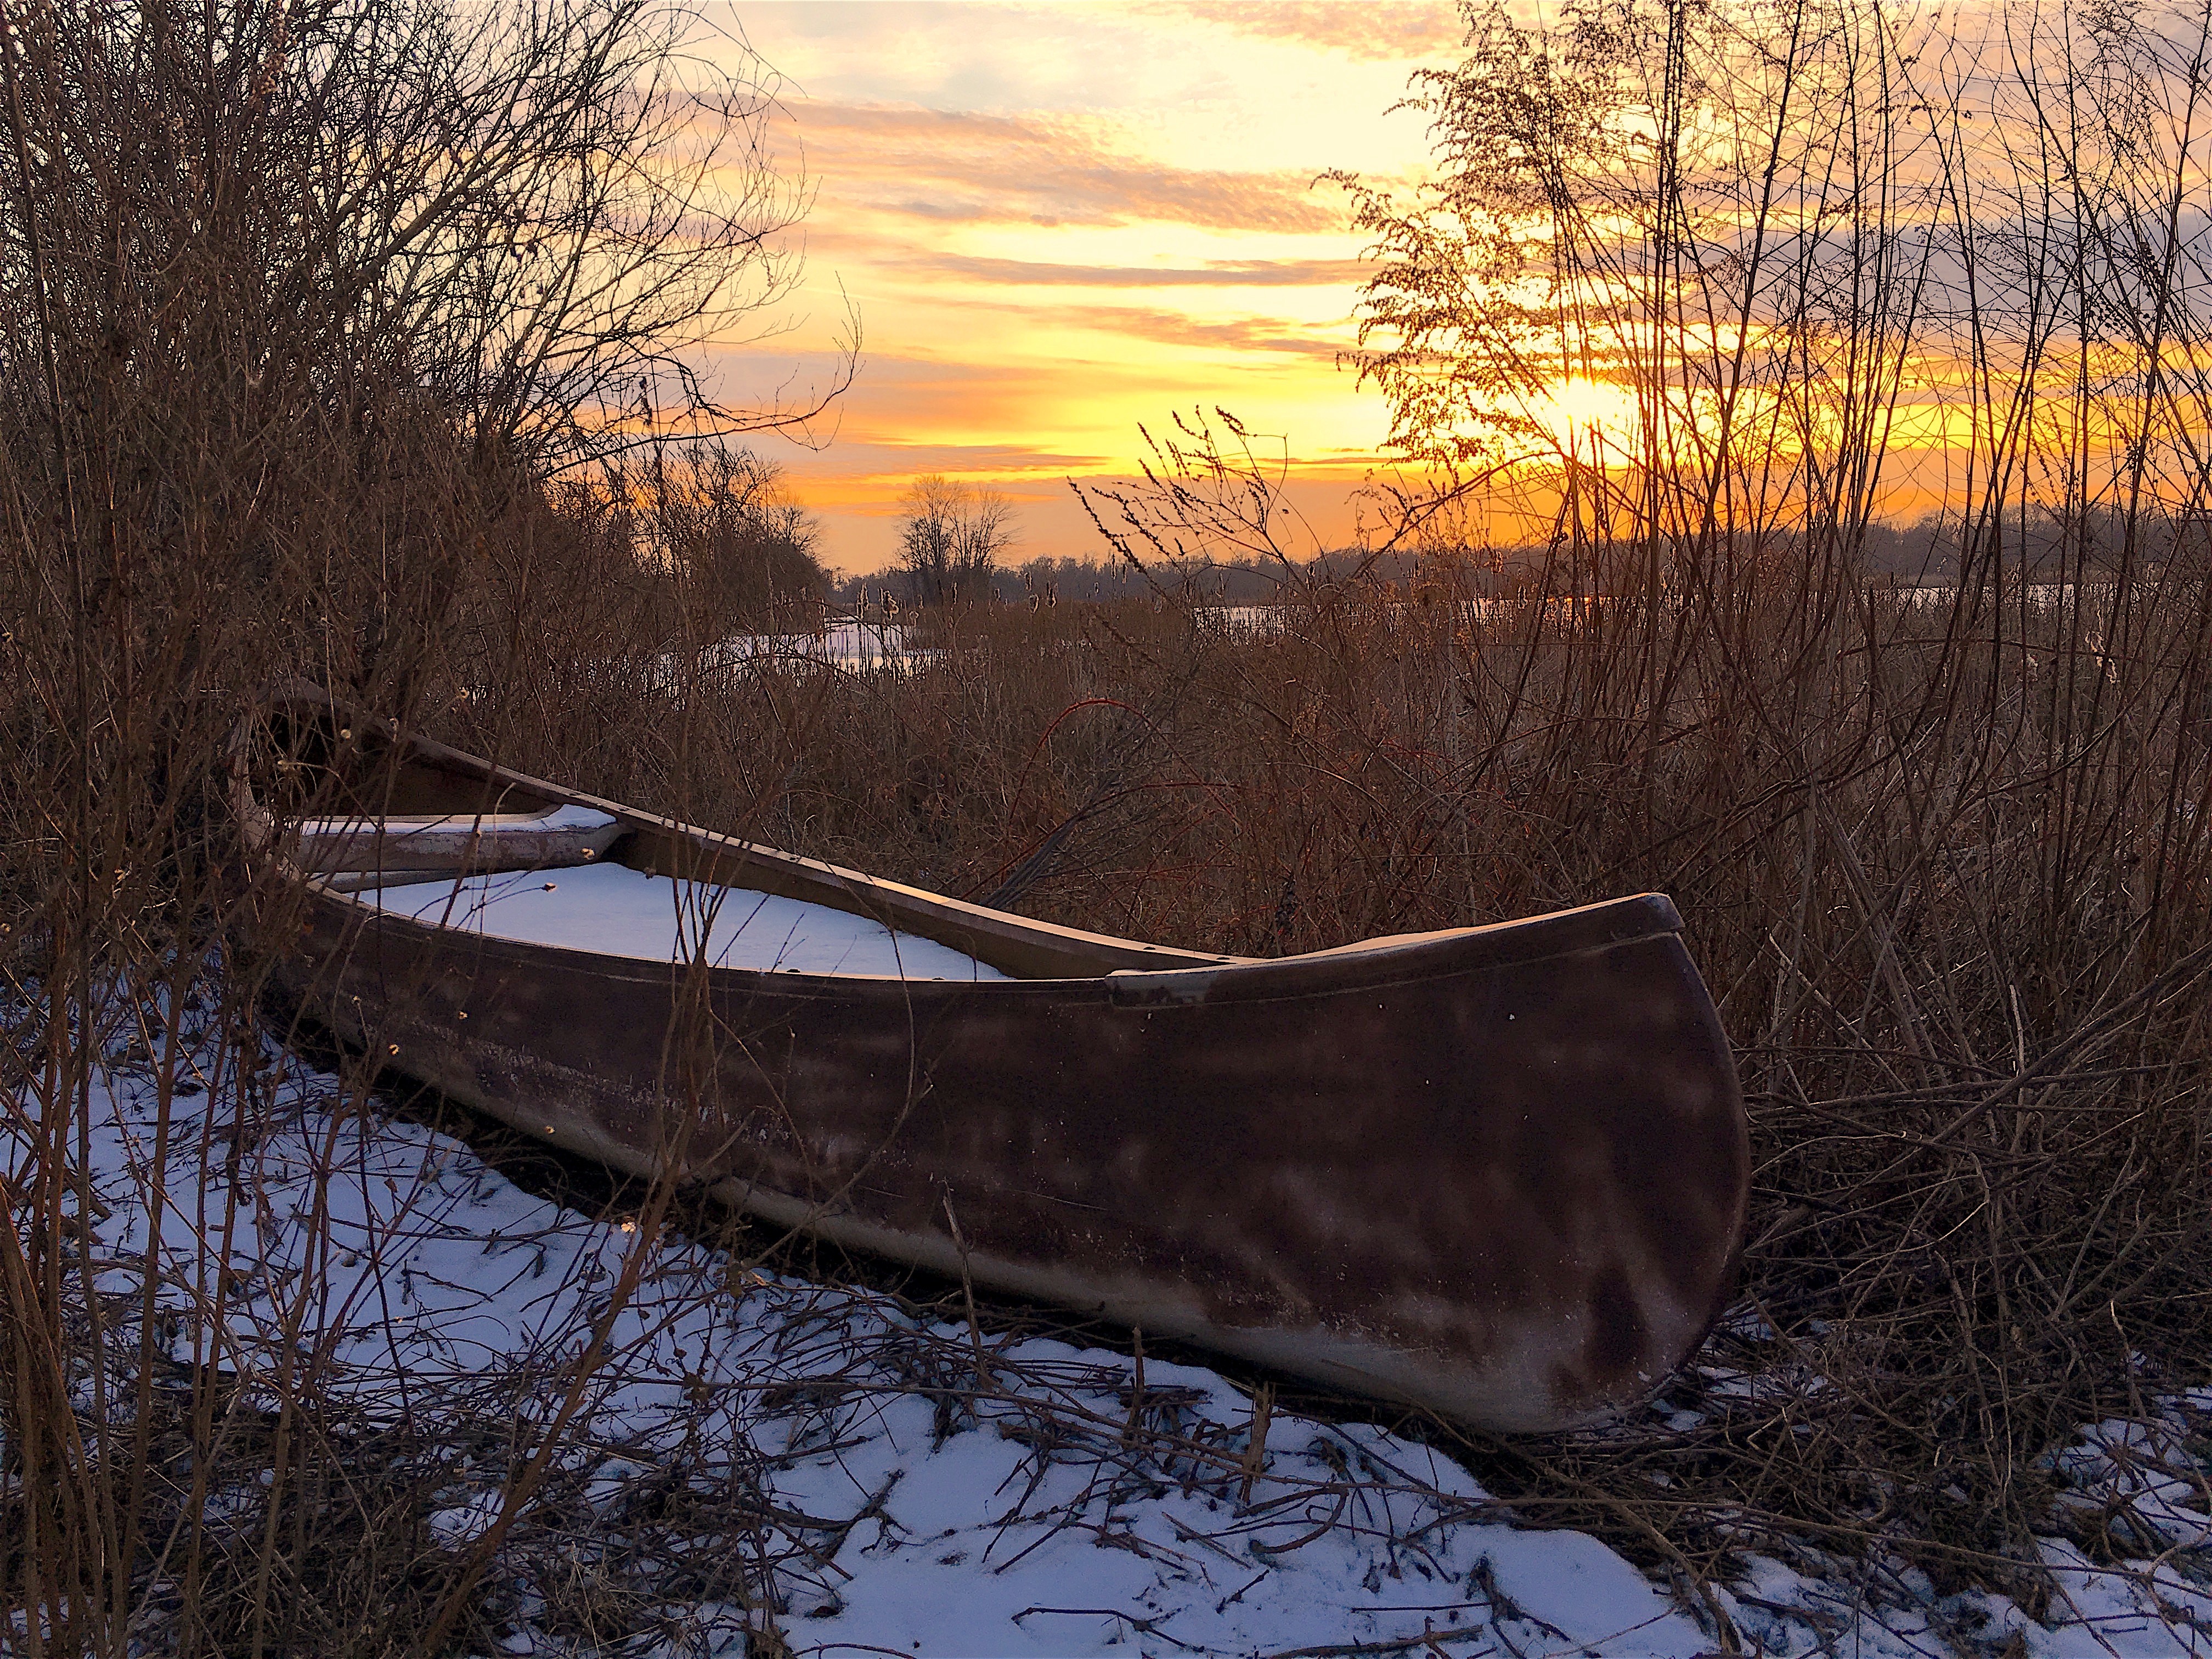
landscape, tree, nature, outdoor, horizon, wilderness, snow, cold, winter, light, cloud, sky, sunset, white, boat, sunlight, morning, leaf, lake, frost, canoe, dusk, environment, ice, evening, rural, orange, reflection, vehicle, scenic, natural, autumn, scenery, frozen, colorful, season, habitat, natural environment, watercraft rowing